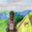
Label: boy